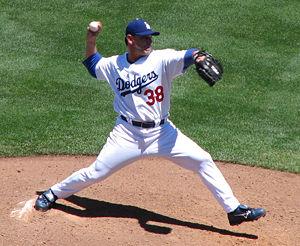
Rudy Caballero Seánez est un joueur américain de baseball qui joue avec les Dodgers de Los Angeles en Ligue majeure de baseball.